Dunbar Hotel

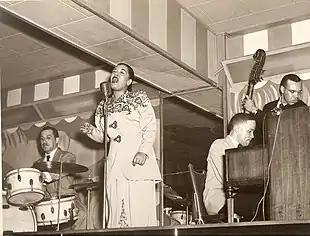
Billie Holiday and other African American performers stayed at the Dunbar when working in LA.

The Dunbar became known in the 1930s and 1940s as "the hub of Los Angeles black culture," and "the heart of Saturday night Los Angeles." In its heyday, it was known as "a West Coast mixture of the Waldorf-Astoria and the Cotton Club." The "Los Angeles Herald-Examiner" described the Dunbar this way: